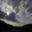
Label: cloud